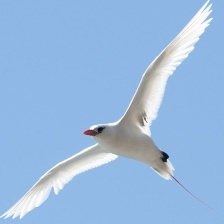
Species: WHITE TAILED TROPIC
Scientific name: PHAETHON LEPTURUS